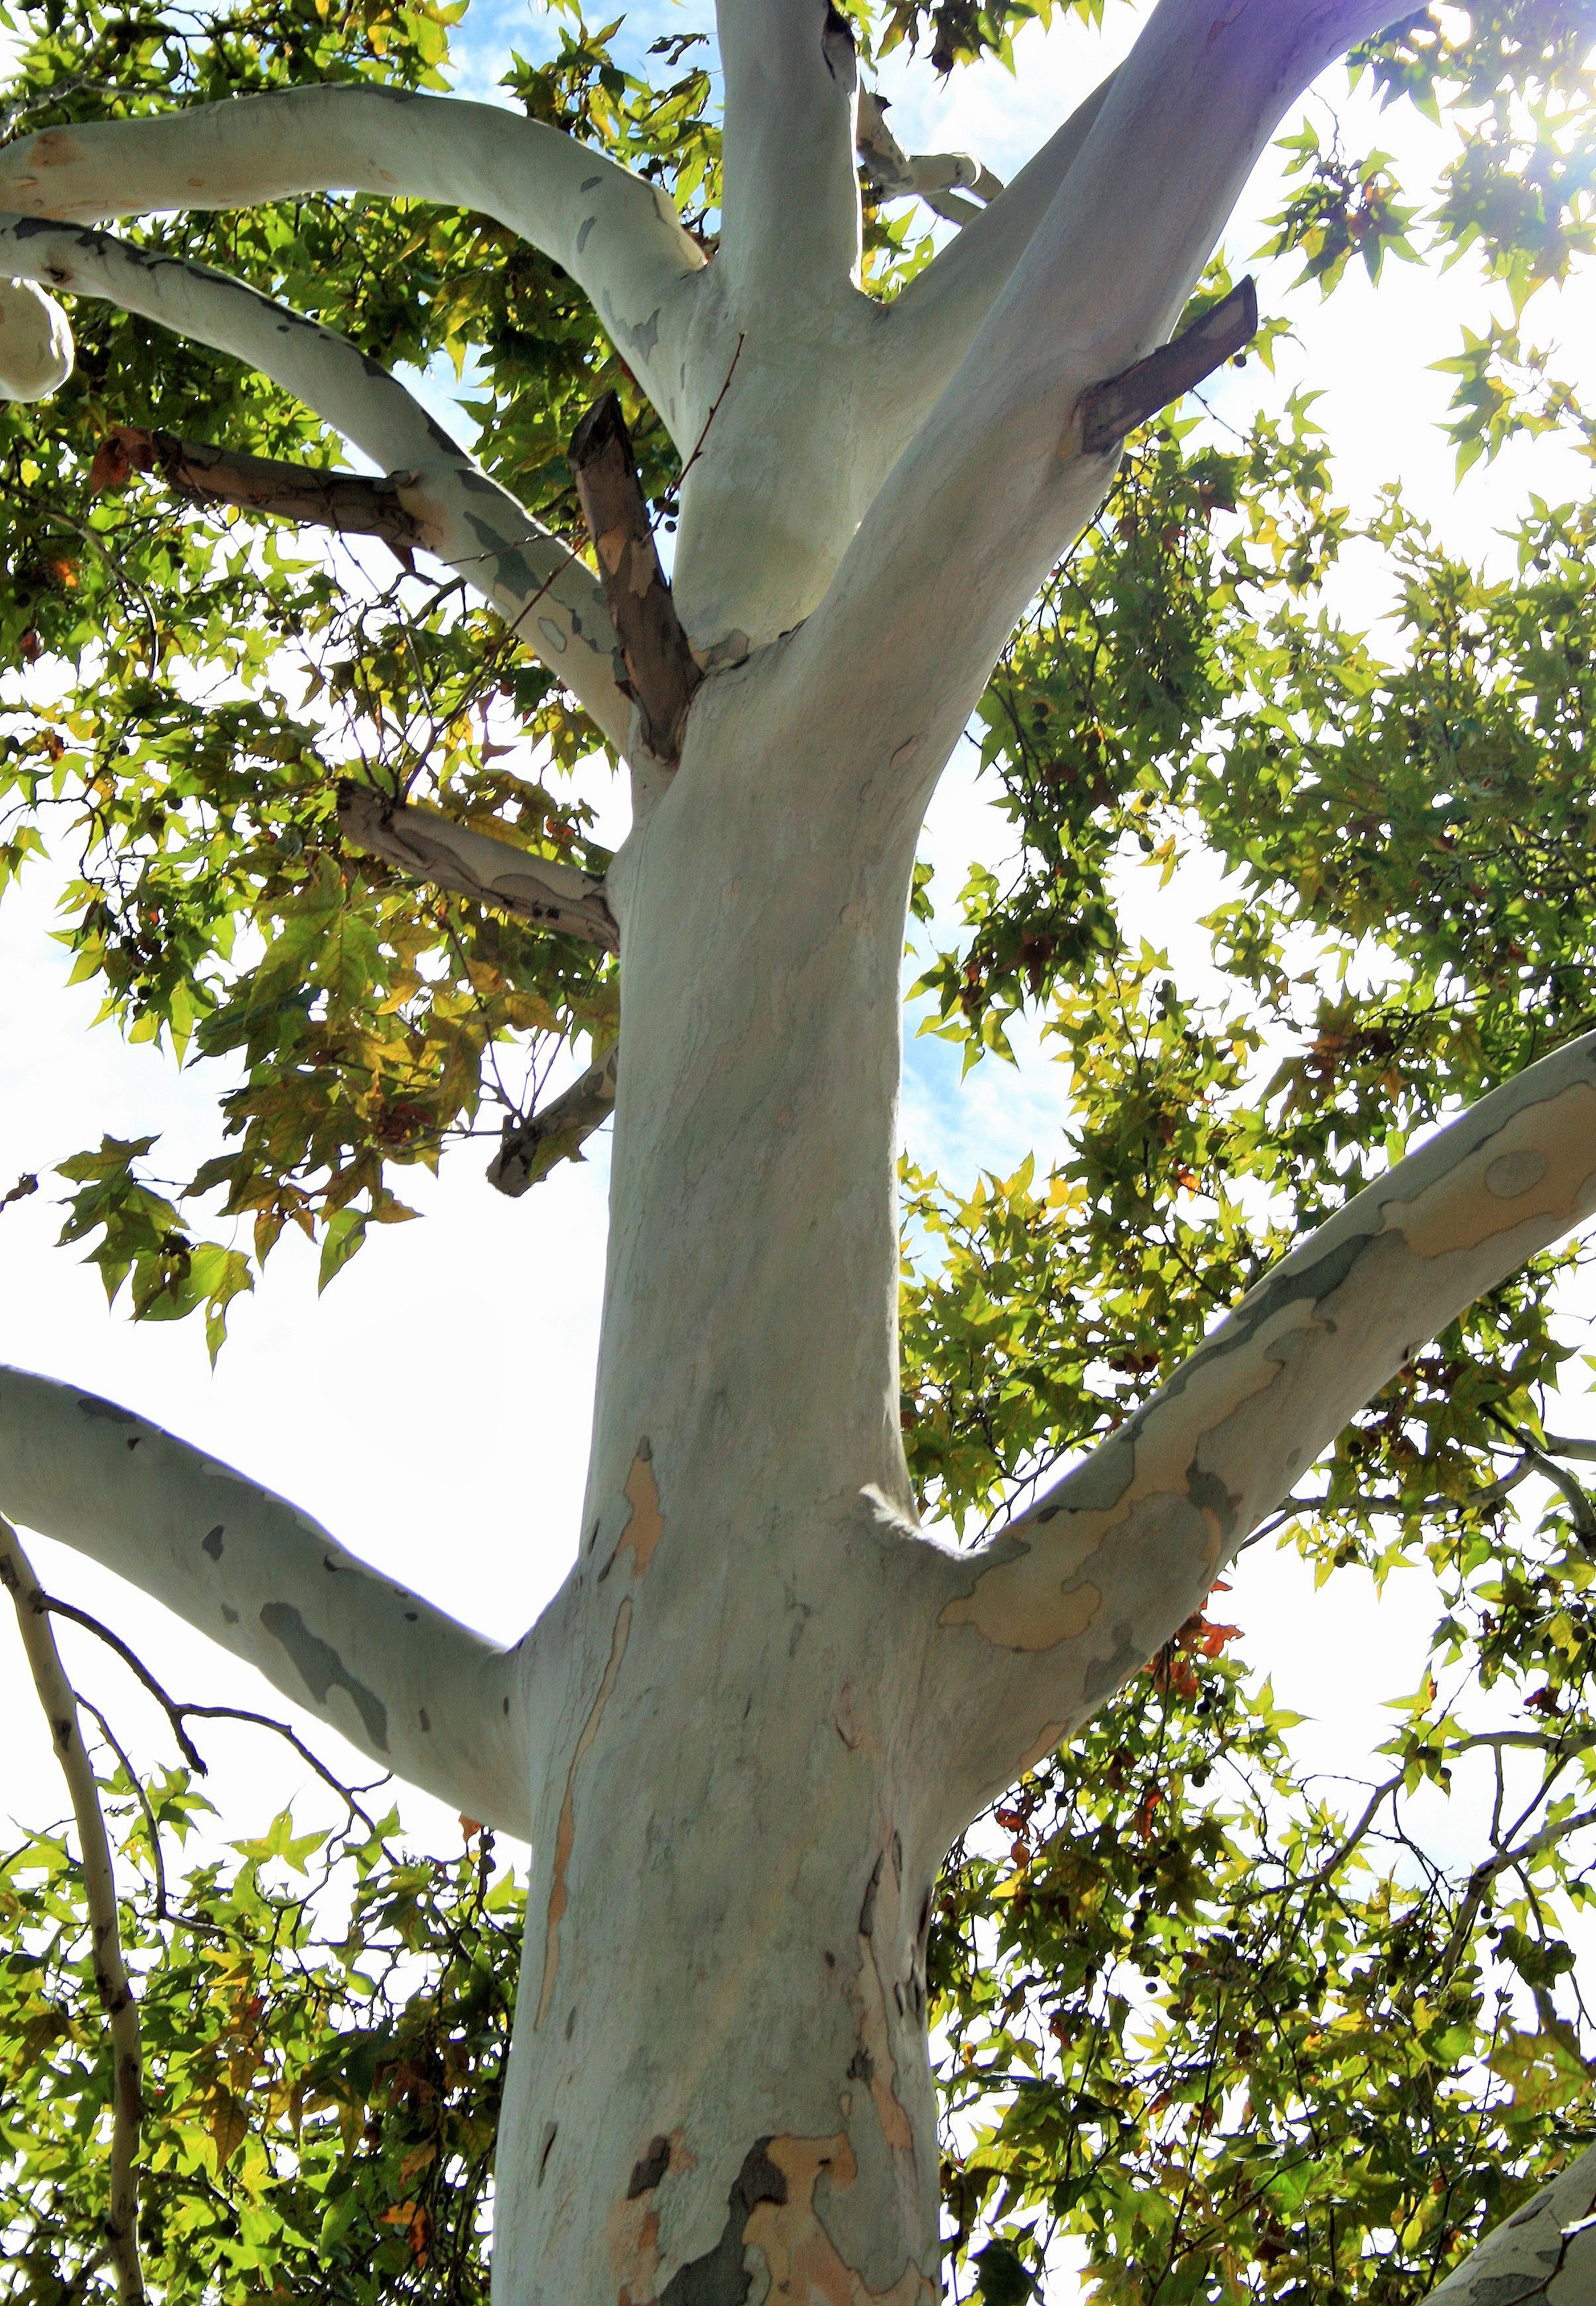
tree, branch, plant, leaf, flower, trunk, plane, foliage, produce, botany, tall, flowering plant, plane tree, plant stem, woody plant, land plant, arecales, plane tree family